Cystathionine beta-lyase

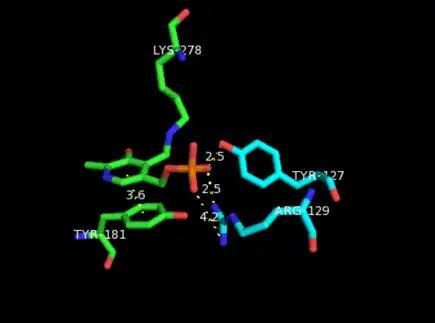
Key binding domain residues interacting with PLP. Residues belonging to the adjacent Arabidopsis CBL subunit are shown in blue. PDB entry: 1IBJ

As shown in the mechanism below, cystathionine beta-lyase facilitates the S-C bond cleavage in cystathionine with the use of a PLP cofactor bounded to a catalytic lysine residue. Initially, a deprotonated amino group is needed to perform the transaldimination reaction. Given that the pH optimum for the enzyme is between 8.0 and 9.0, a tyrosine residue in the catalytic pocket exists as a phenolate, which abstracts a proton from the α-amino group of the substrate. In the next step, the deprotonated amine undergoes a nucleophilic attack and displaces the lysine to form a Schiff base, forming an internal aldimine.